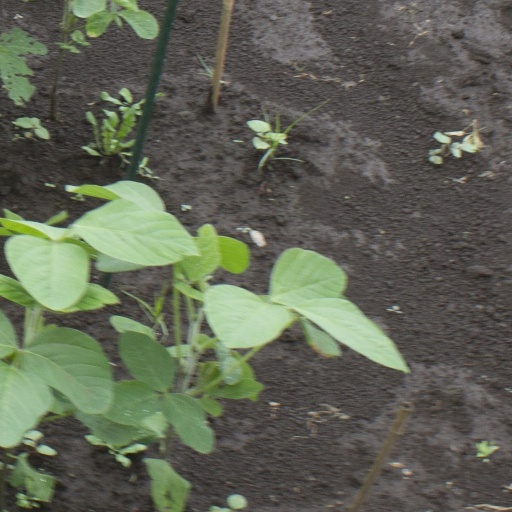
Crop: soybean